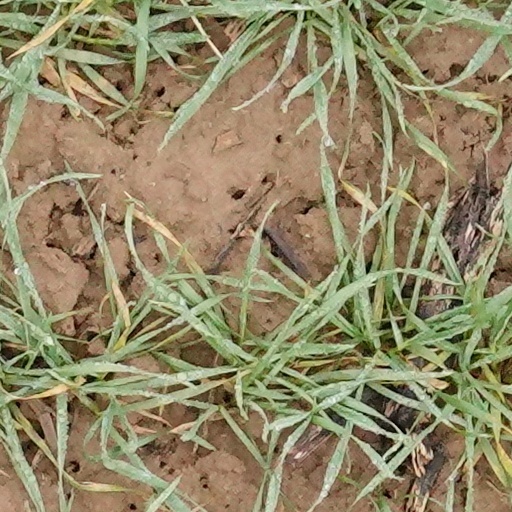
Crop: wheat